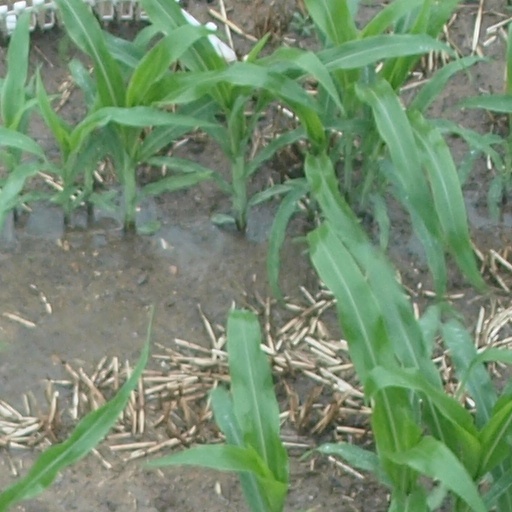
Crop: maize; corn